Sports in Asia

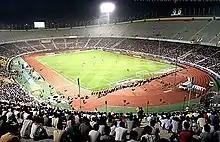
The Azadi Stadium in Iran

Before the European colonisation of the region, many traditional sports were played in different parts of Asia. Various modern board games such as chess, snakes and ladders, and ludo trace their origin to ancient South Asian games, while go originates in East Asia. Many martial arts originated in Asia, with major schools found in South, Southeast and East Asia. Many sports spread across Asia in antiquity; kabaddi was present in both Persia and South Asia, while atya-patya and other traditional games are shared between South and Southeast Asia.